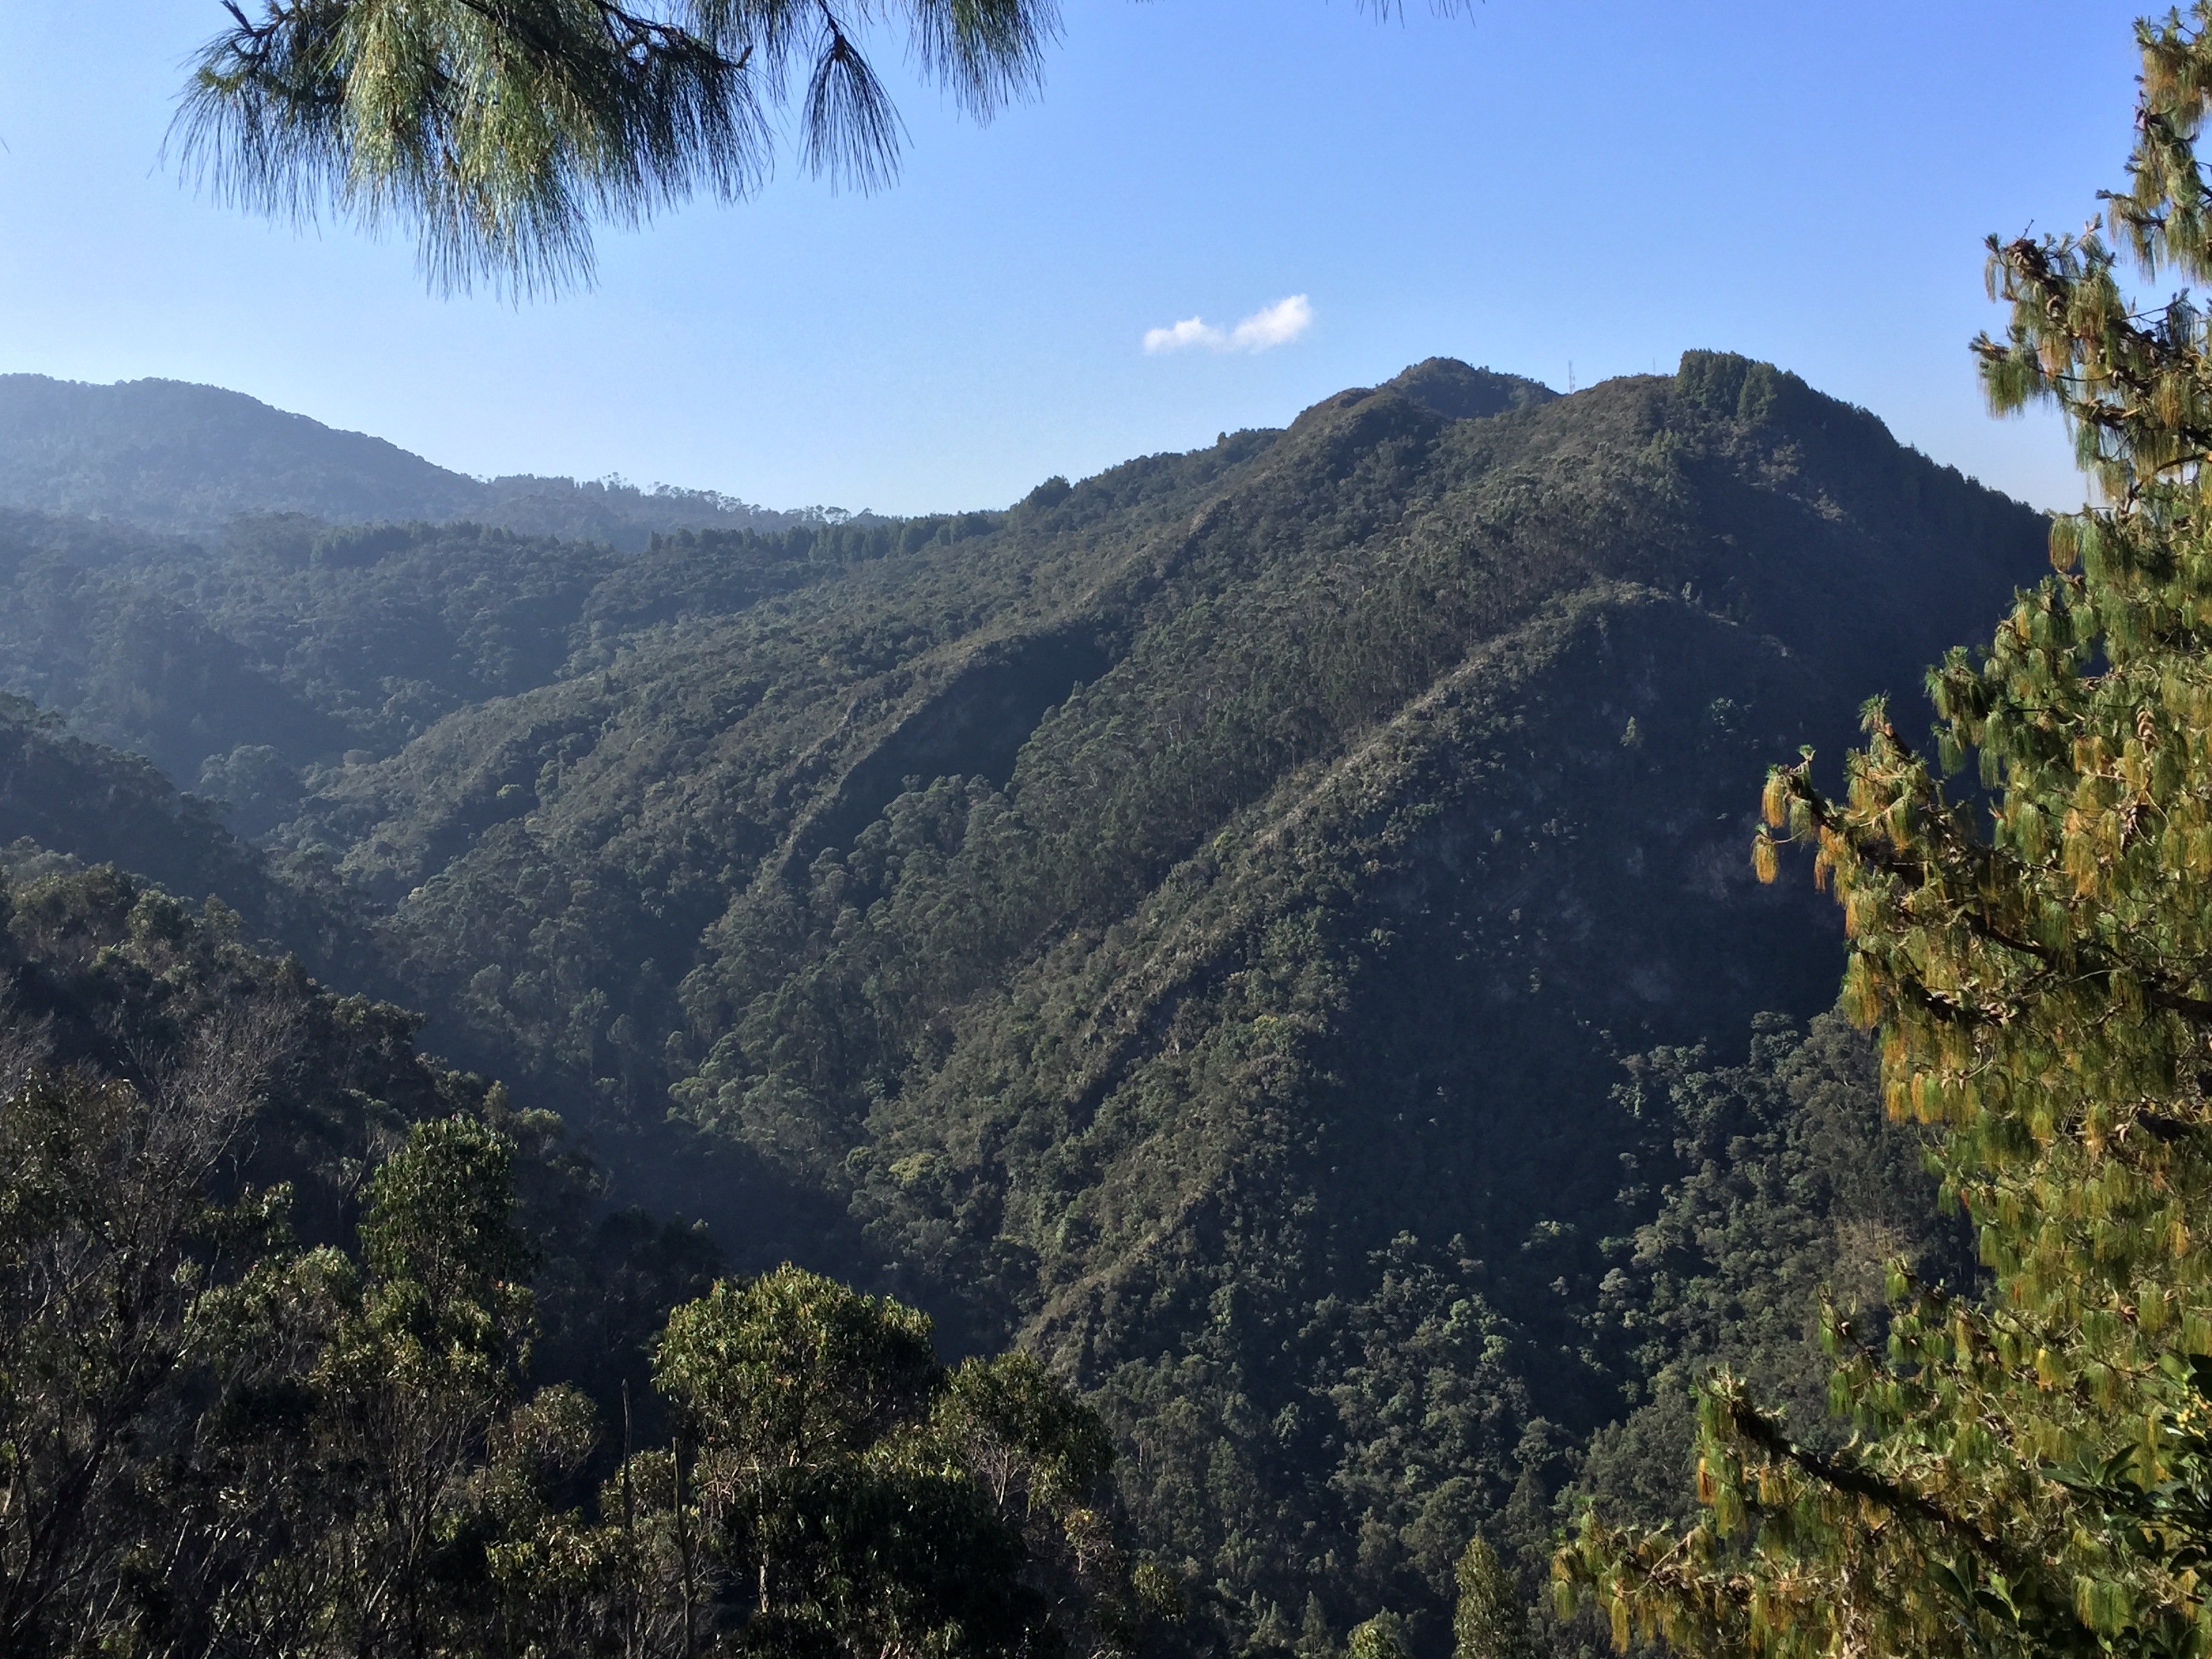
landscape, tree, forest, wilderness, walking, mountain, hiking, trail, hill, adventure, valley, mountain range, cliff, terrain, ridge, summit, plateau, landform, mountain pass, geographical feature, mountainous landforms